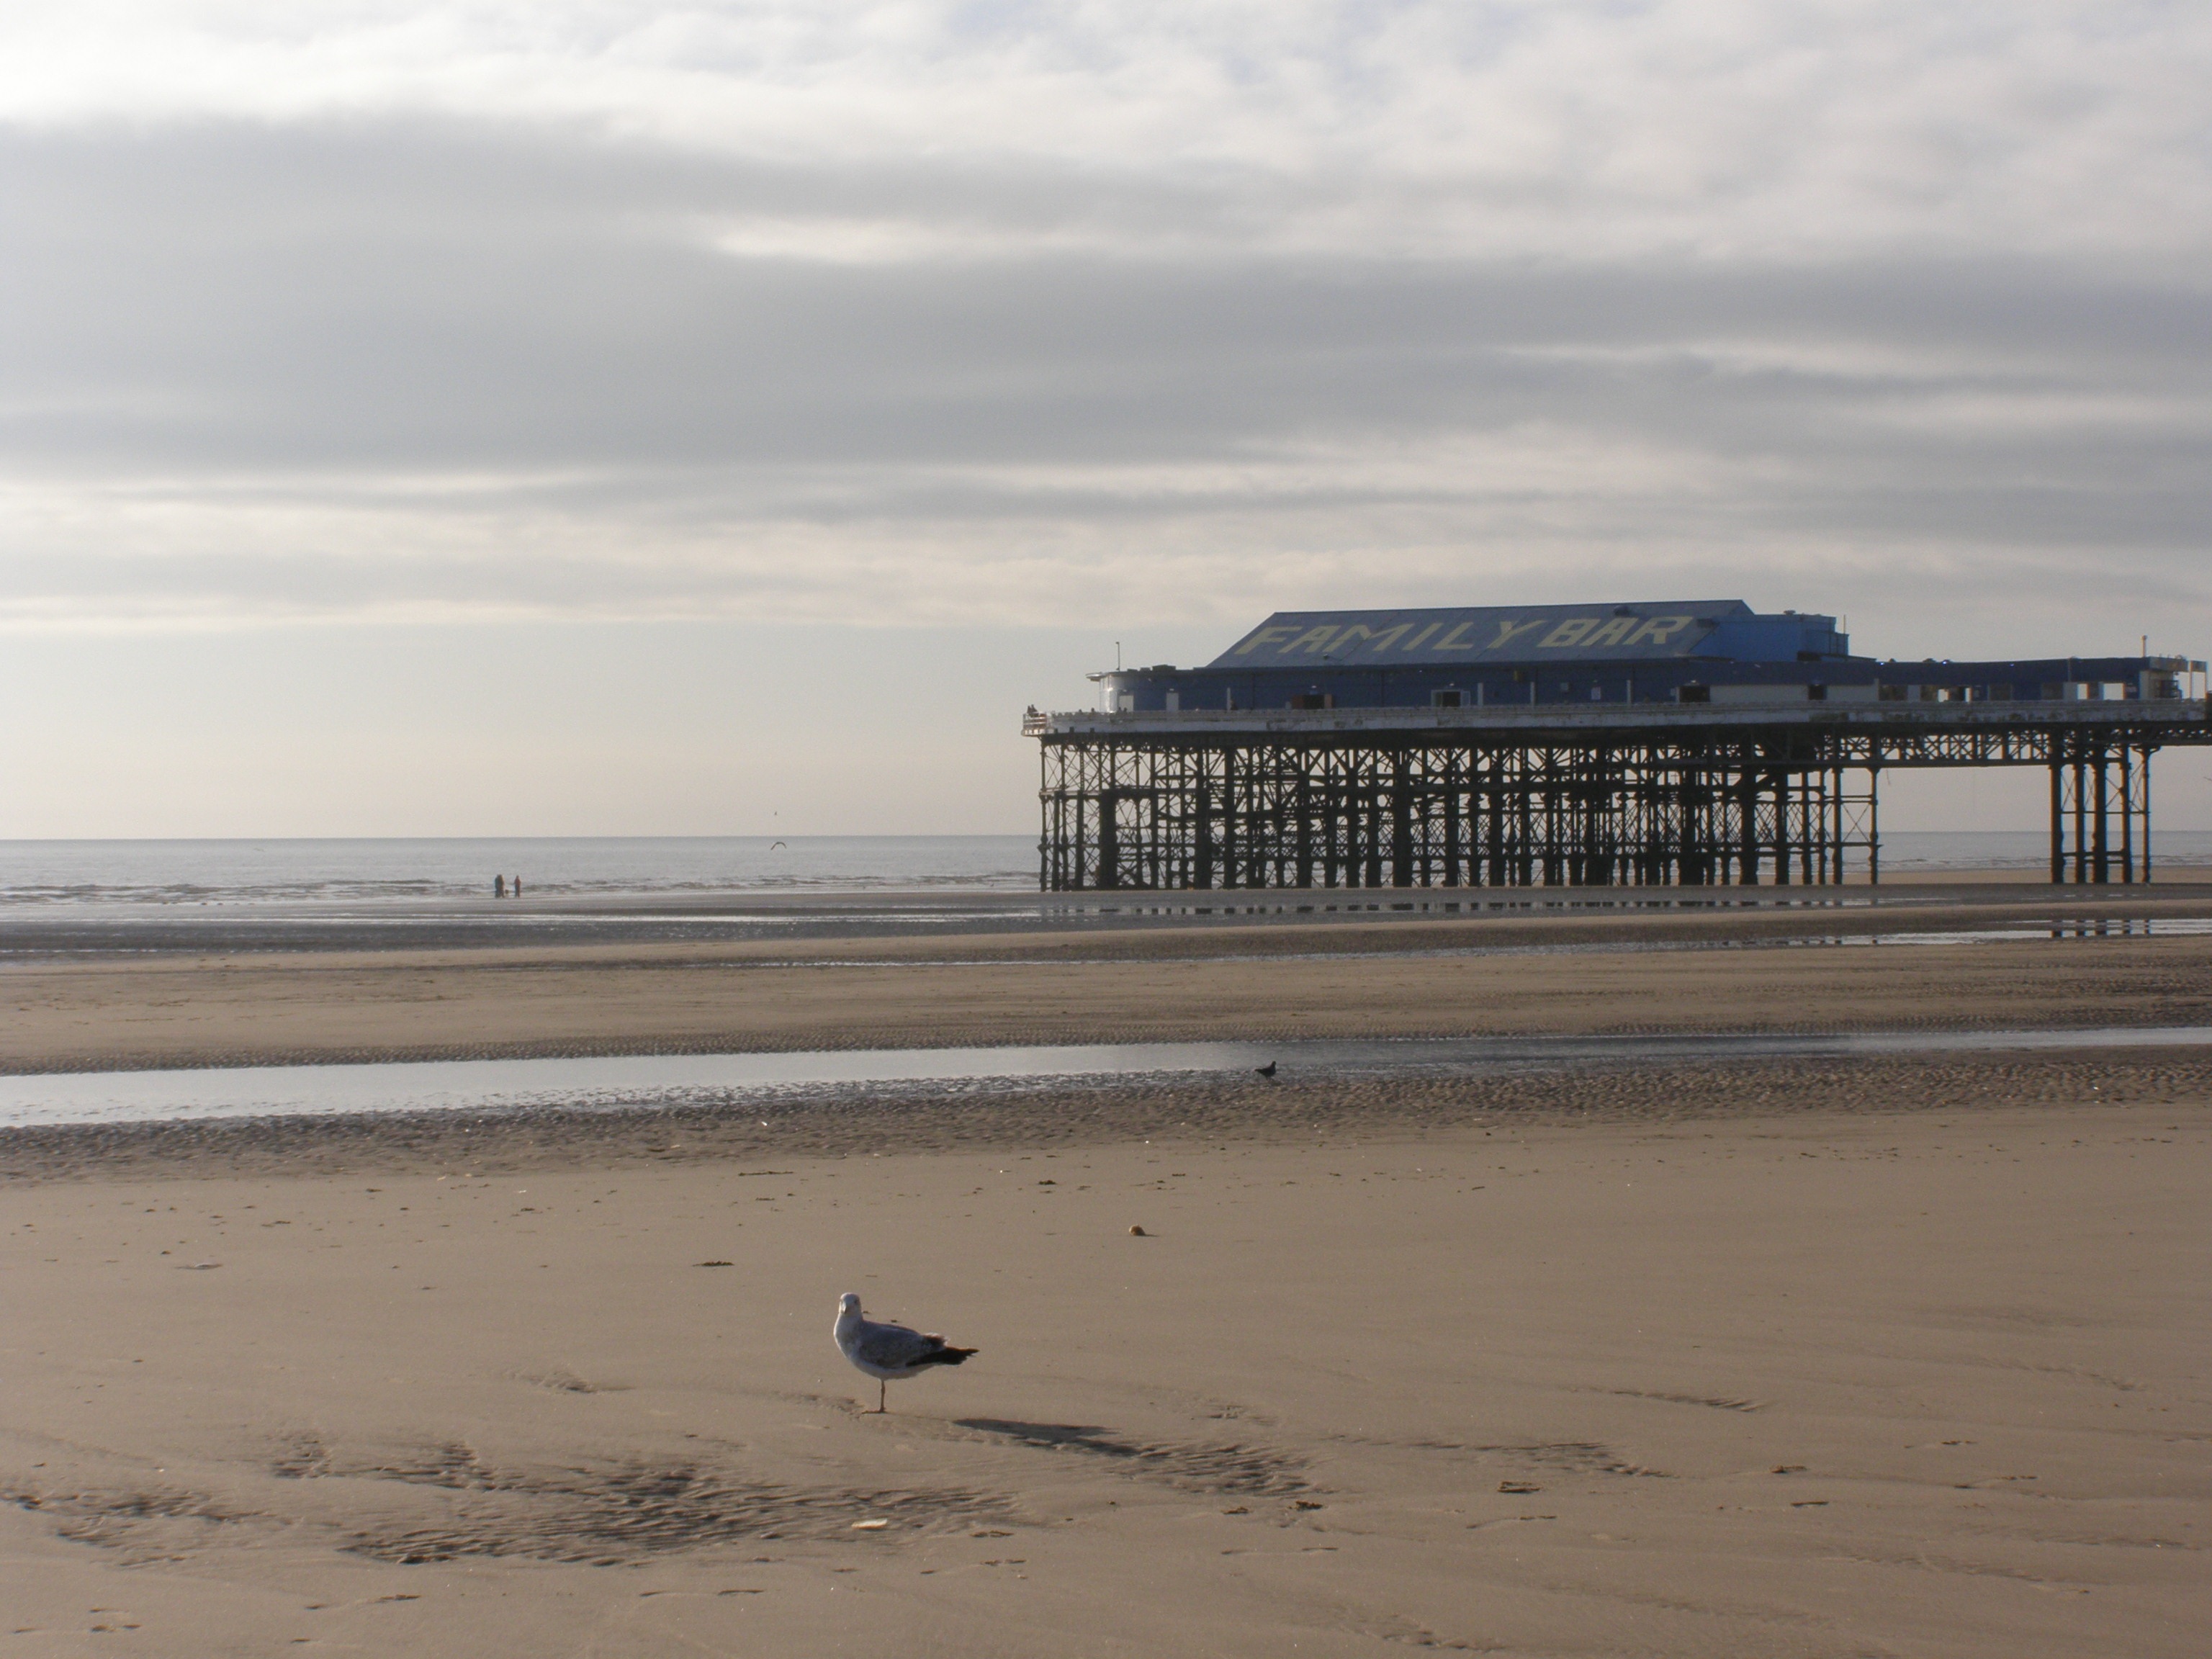
beach, sea, coast, water, nature, sand, ocean, horizon, winter, sky, boardwalk, shore, wave, pier, walkway, summer, vacation, holiday, tourism, body of water, happy, mudflat